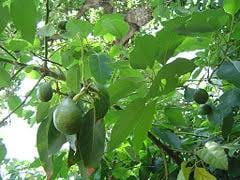
Label: Avocado